Gustaf Carlson, Count of Börringe and Lindholm

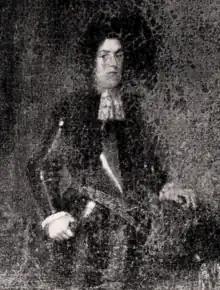
Portrait by unknown artist from 1690

Count Gustaf Carlson (1646 – 1 January 1708) was a nobleman and military officer. He was the eldest illegitimate son of Charles X Gustav of Sweden and his mistress Märta Allertz.